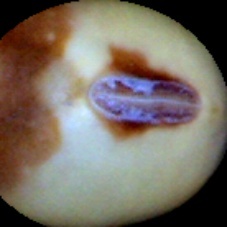
Label: Spotted